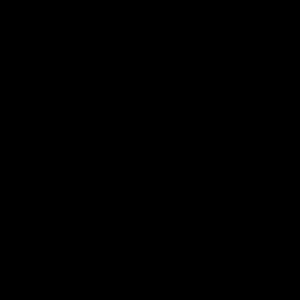
Le format multicanal 5.1 désigne un système audio à cinq voies, destiné à reproduire six canaux sonores. Suivant son utilisation, la terminologie pourra correspondre à des réalités différentes.